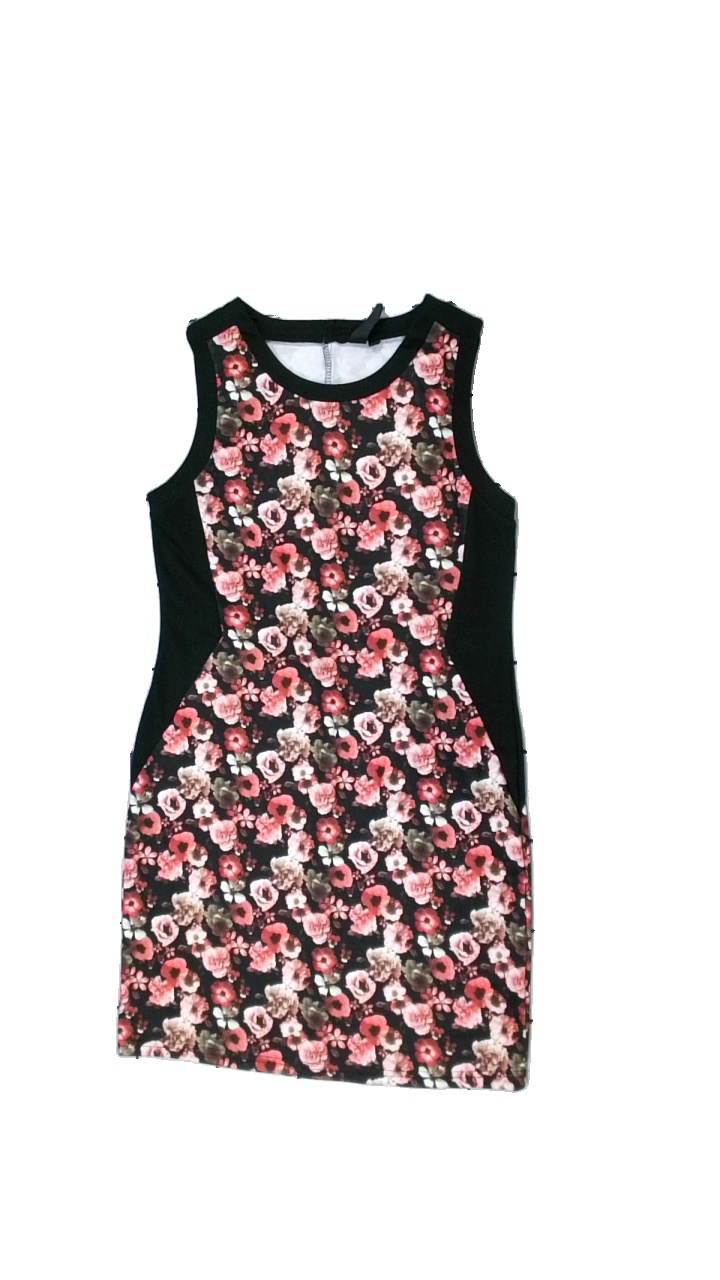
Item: Dress (Ladies)
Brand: Jeena
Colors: Multicolor, Black, Pink, White
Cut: Regular
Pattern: Floral print
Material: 100% polyester
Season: Summer
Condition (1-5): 2
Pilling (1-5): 2
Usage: Export
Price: <50